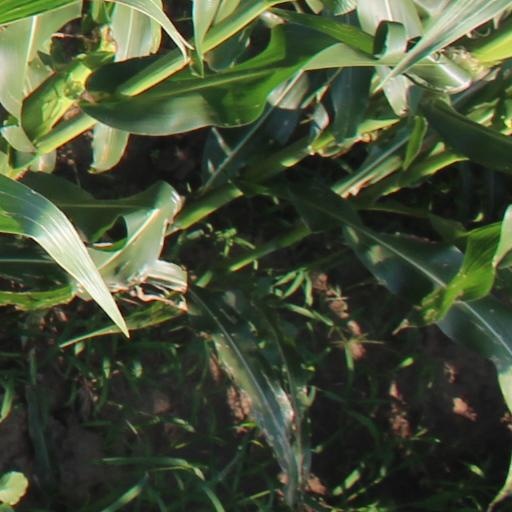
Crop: maize; corn